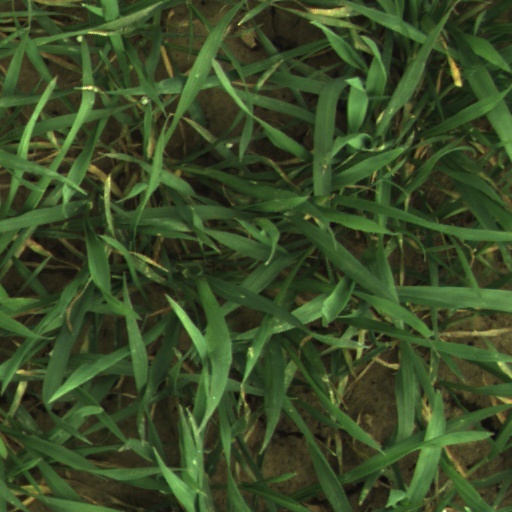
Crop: wheat